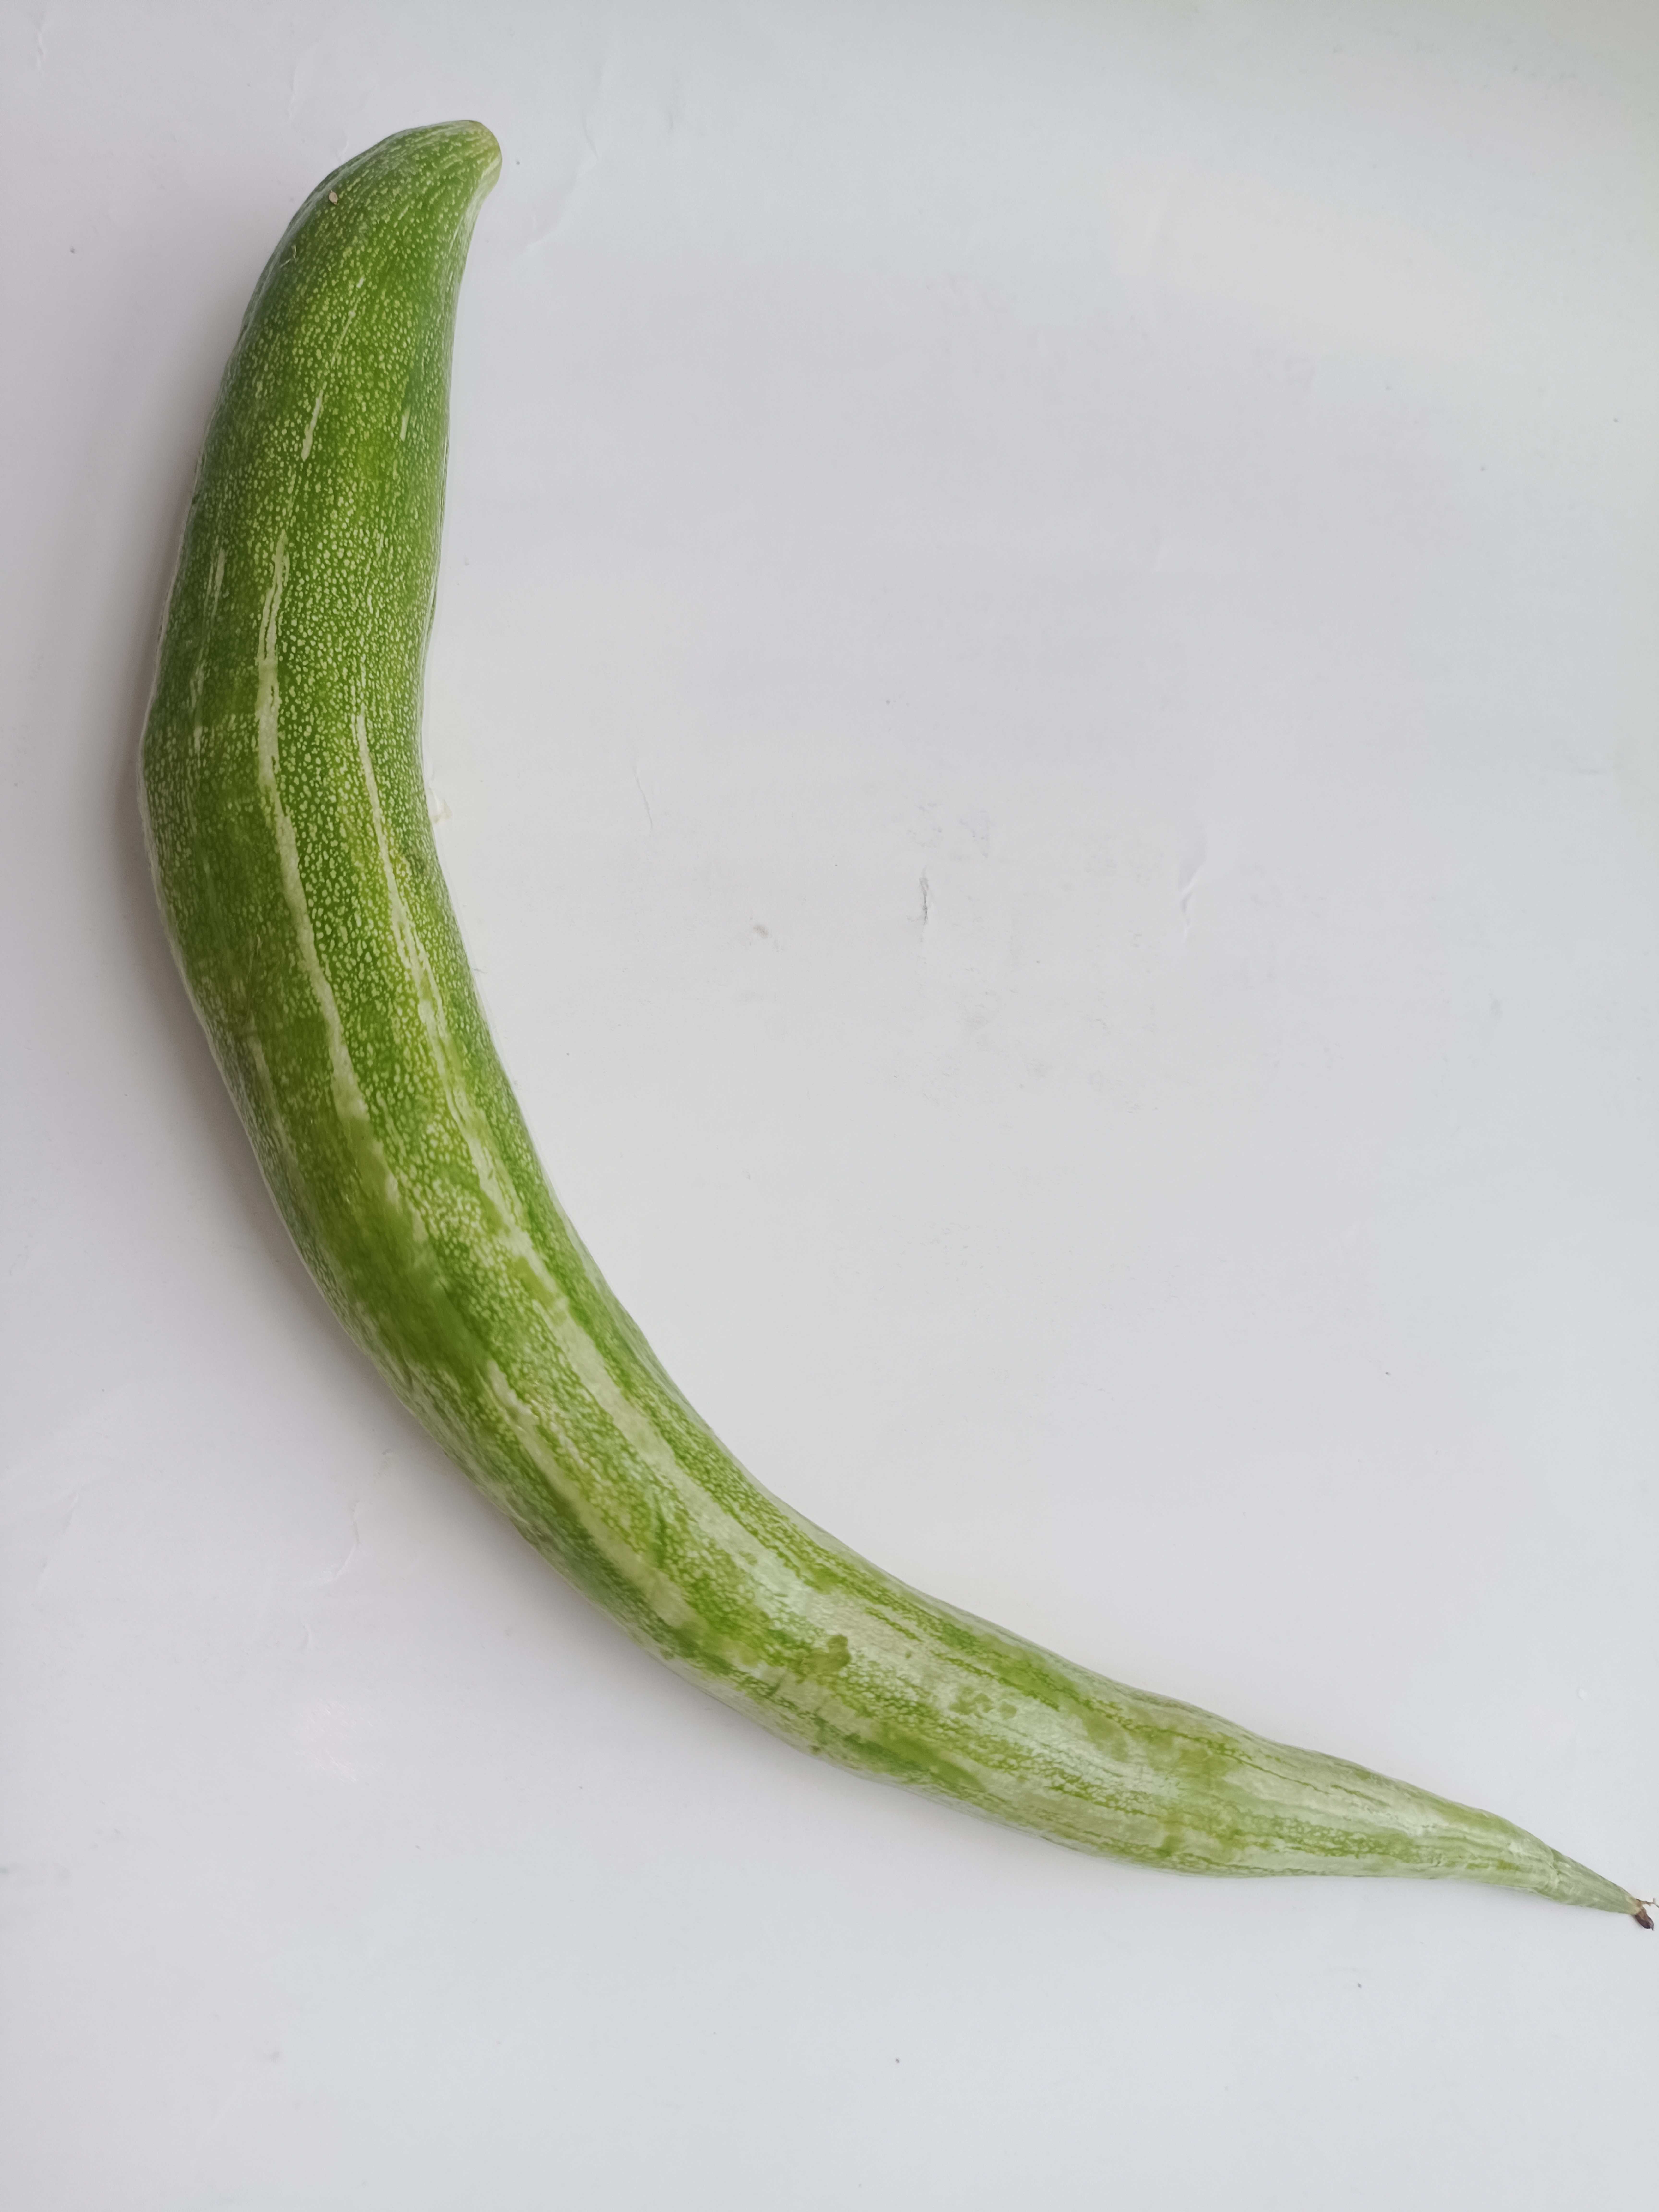
Label: Trichosanthes cucumerina